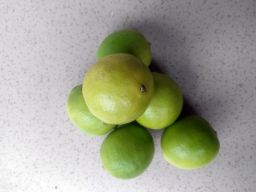
Fruit: Lime
Quality: Good